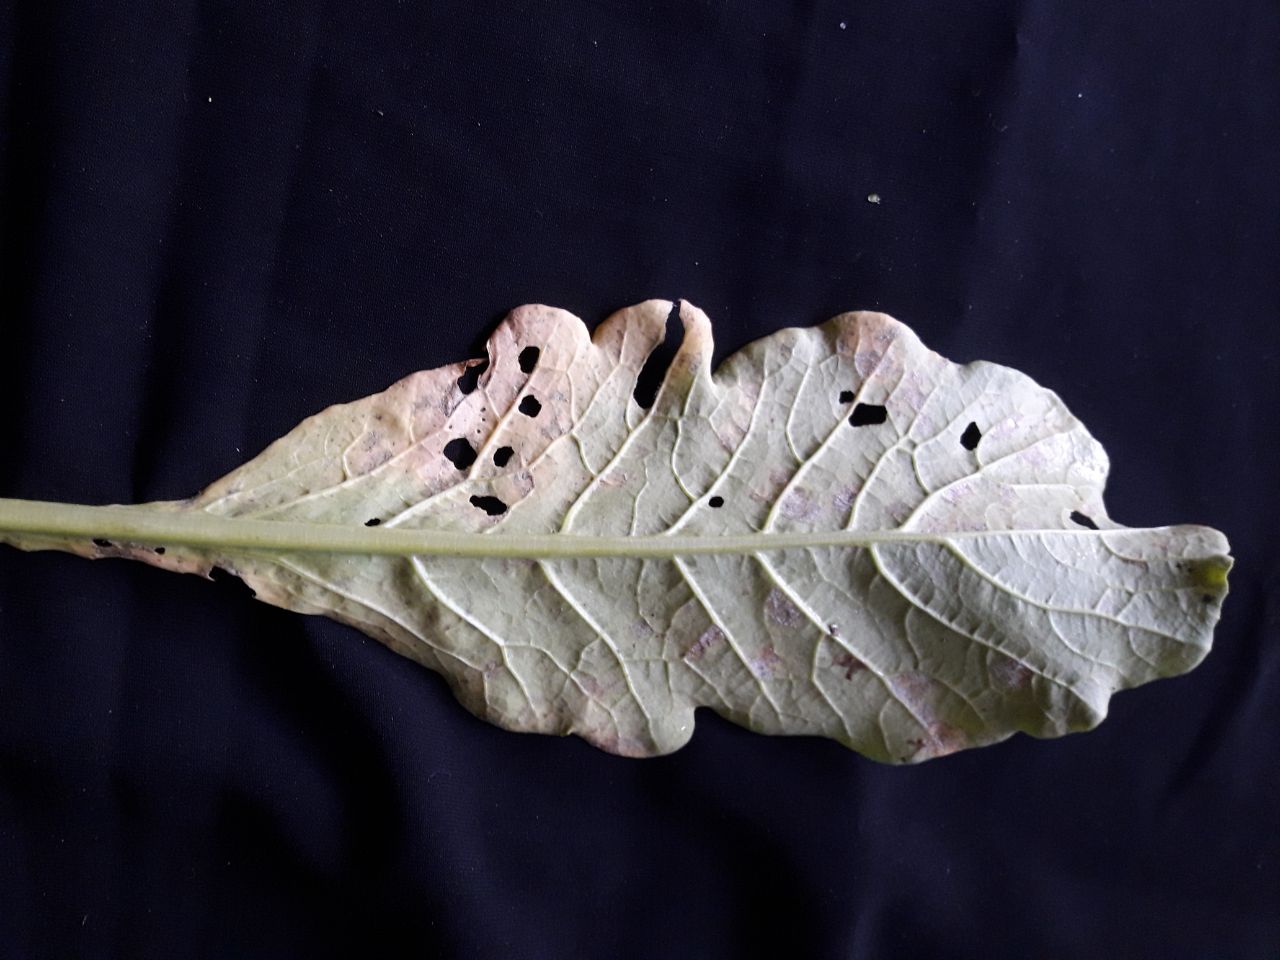
Label: flea beetle